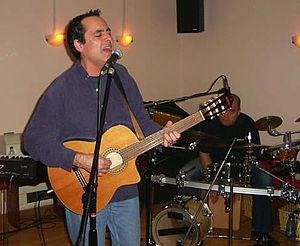
Neal Morse, né le 2 août 1960 à Van Nuys, en Californie, est un multi-instrumentiste productif et compositeur de rock progressif américain, résidant à Nashville, Tennessee. Il est connu pour sa musique éclectique, son écriture musicale et son rendement d'enregistrement.